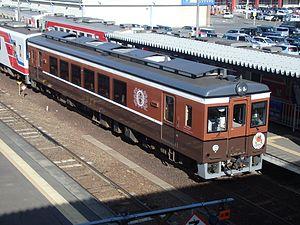
La Sanriku Railway, également appelée Santetsu, est une compagnie de transport de passagers qui exploite une ligne ferroviaire dans la préfecture d'Iwate au Japon. Son siège social se trouve dans la ville de Miyako. La préfecture d'Iwate est son principal actionnaire.